Great Eastern Highway

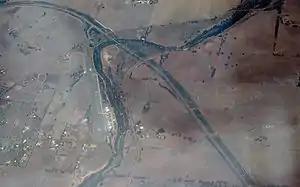
Northam airport, at the junction of Great Eastern Highway and Northam–Pithara Road

Great Eastern Highway continues past The Lakes in a northerly direction, reduced to a single carriageway with one lane in each direction. later, the highway encounters the north-eastern end of Old Northam Road, and subsequently winds its way through a reverse curve. It travels in between Acacia Prison and Wooroloo Prison Farm and then alongside Wooroloo Brook, for , before crossing the waterway. The highway then heads in a north-easterly direction, passing to the south of , through , and reaching after . Another takes Great Eastern Highway to Mitchell Avenue, the turnoff for Northam, and part of the highway's former route through the town. The highway takes an curve around the northern edge of Northam, meeting up with the eastern section of the former alignment, known as Yilgarn Avenue. This section of highway, also known as the Northam Bypass, intersects three other roads at grade separated interchanges: Northam–Toodyay Road, Irishtown Road, and Northam–Pithara Road. Each interchange consists of a flyover bridge for the highway, and a single two-way ramp that connects to each road at a T junction.